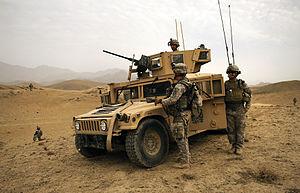
Les attentats du 11 septembre 2001 sont quatre attentats-suicides perpétrés le même jour aux États-Unis et provoquant la mort de 2 977 personnes, dans le centre de Manhattan à New York, à Arlington et à Shanksville, en moins de deux heures, entre 8 h 14 et 10 h 3. Ils sont réalisés par des membres du réseau djihadiste Al-Qaïda et visent des bâtiments symboliques du nord-est du pays, dont le World Trade Center déjà attaqué en 1993. L’opération Bojinka est considérée comme un plan précurseur de ces attentats, commis deux jours après l'attentat-suicide ayant tué le commandant Ahmed Chah Massoud.